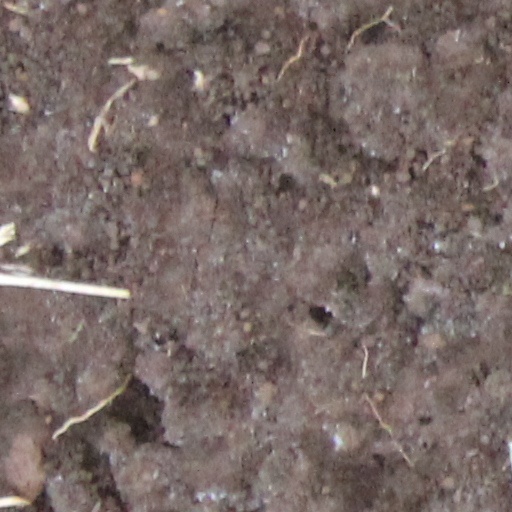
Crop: wheat